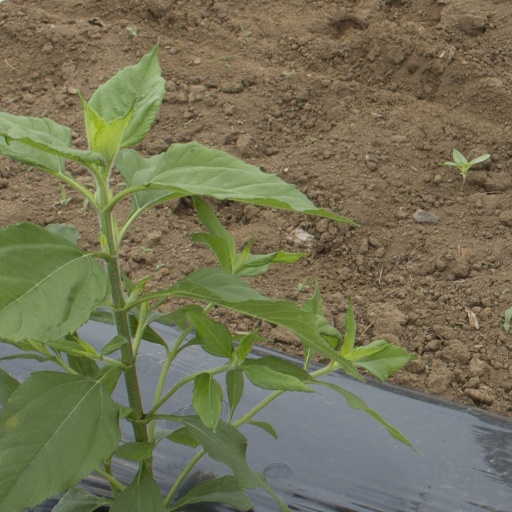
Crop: Jerusalem artichoke